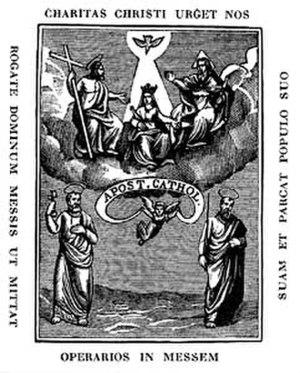
La société de l'Apostolat Catholique dont les membres portent aussi le nom de pallottins est une société de vie apostolique de droit pontifical.